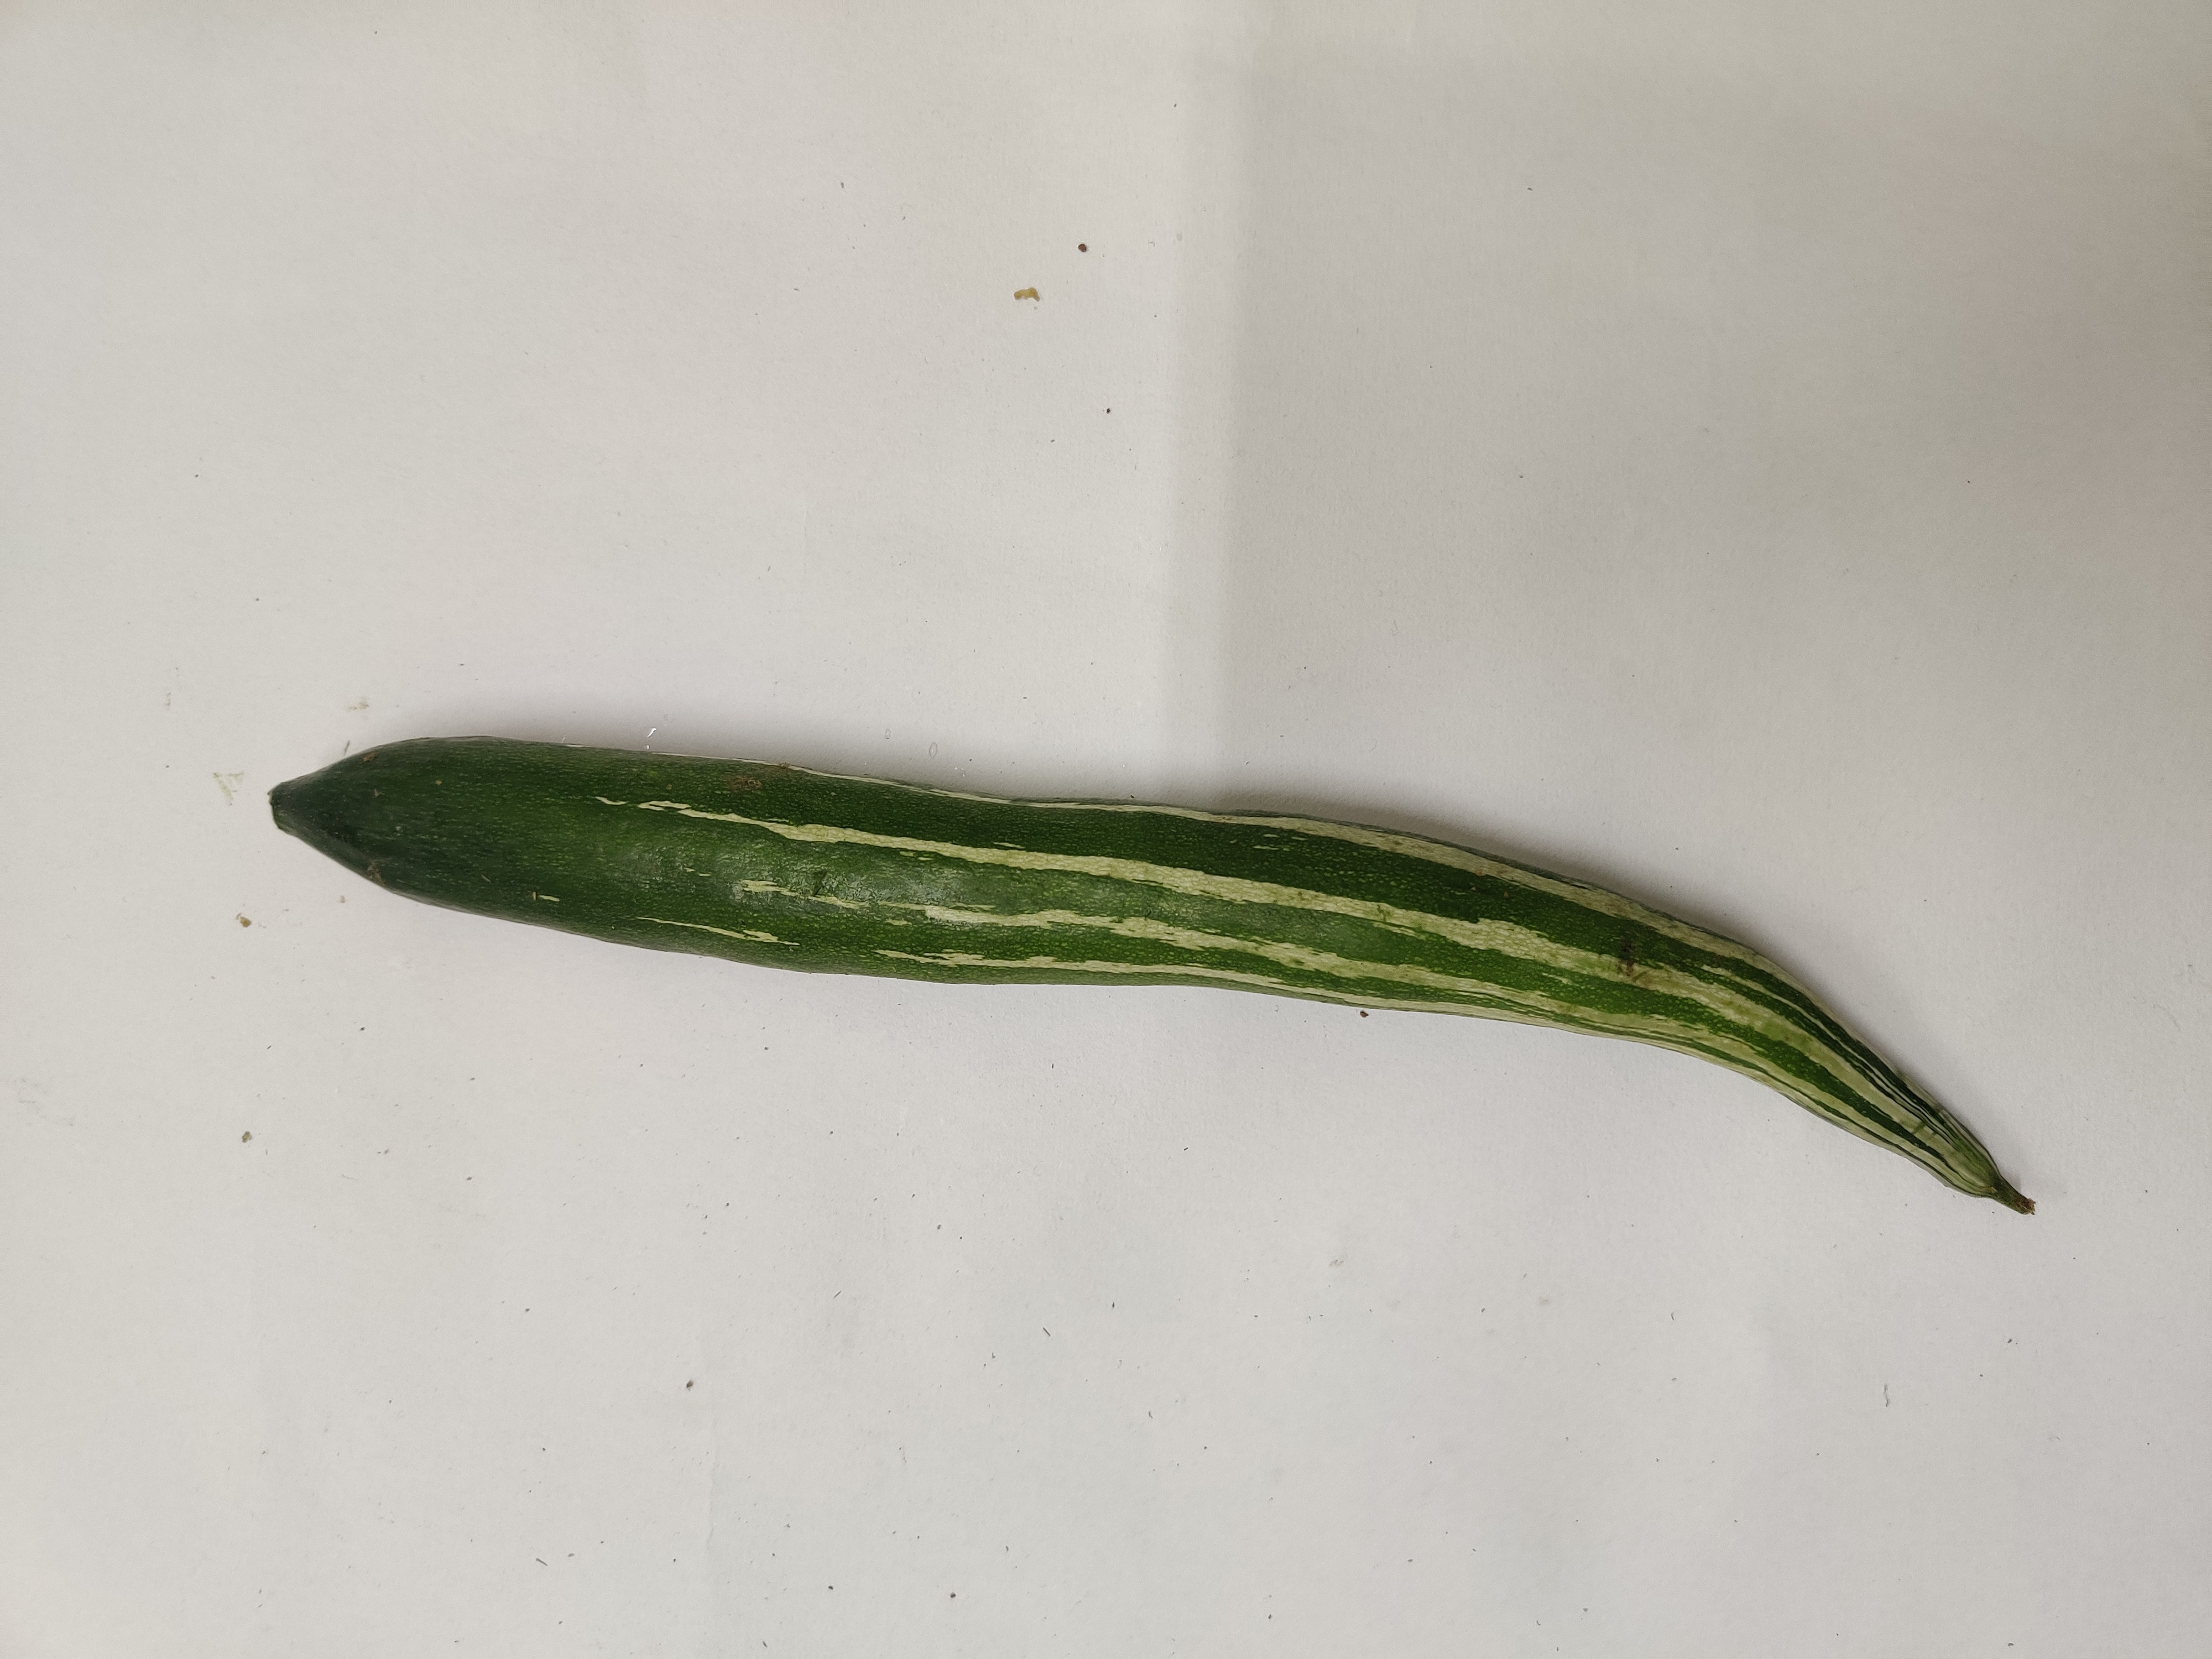
Crop: Snake Gourd
Condition: Fresh